Brugnato Cathedral

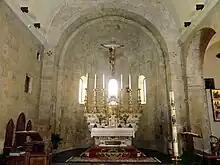
The high altar

According to some sources, supported by finds in the foundations, the first religious building on the site was constructed in the 7th century over a palaeochristian necropolis, the church of a monastery dependent on Bobbio Abbey, founded by and dedicated to Saint Columbanus. It was rebuilt in the 11th-12th centuries, passed to a resident community of Benedictine monks, and became in 1133 the seat of the diocese of Brugnato (suffragan of the Archdiocese of Genoa) which had spiritual authority over the middle and upper Val di Vara.